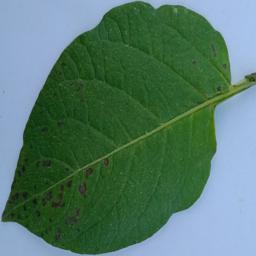
Etiqueta: Tizon_Temprano